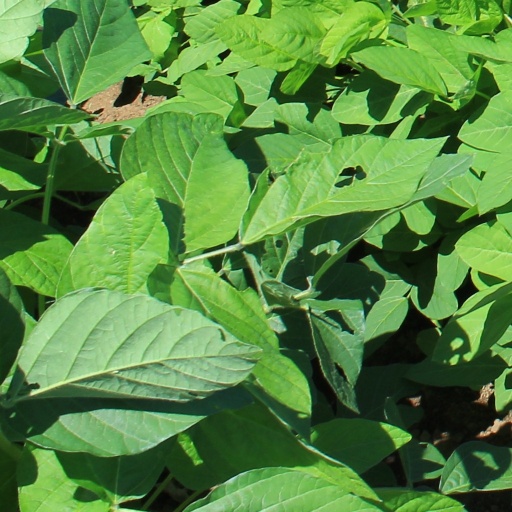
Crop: soybean